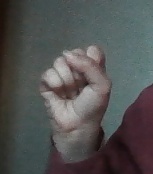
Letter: saad